Kristin Rowe-Finkbeiner

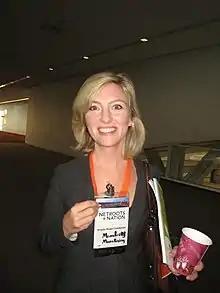
Portrait of Kristin Rowe-Finkbeiner in 2009

Kristin Rowe-Finkbeiner is an American author, speaker, radio host, co-founder and the executive director/CEO of MomsRising.org. In May 2006 Joan Blades and Rowe-Finkbeiner co-founded MomsRising.